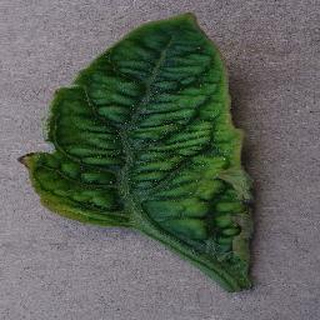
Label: tomato_yellow_leaf_curl_virus